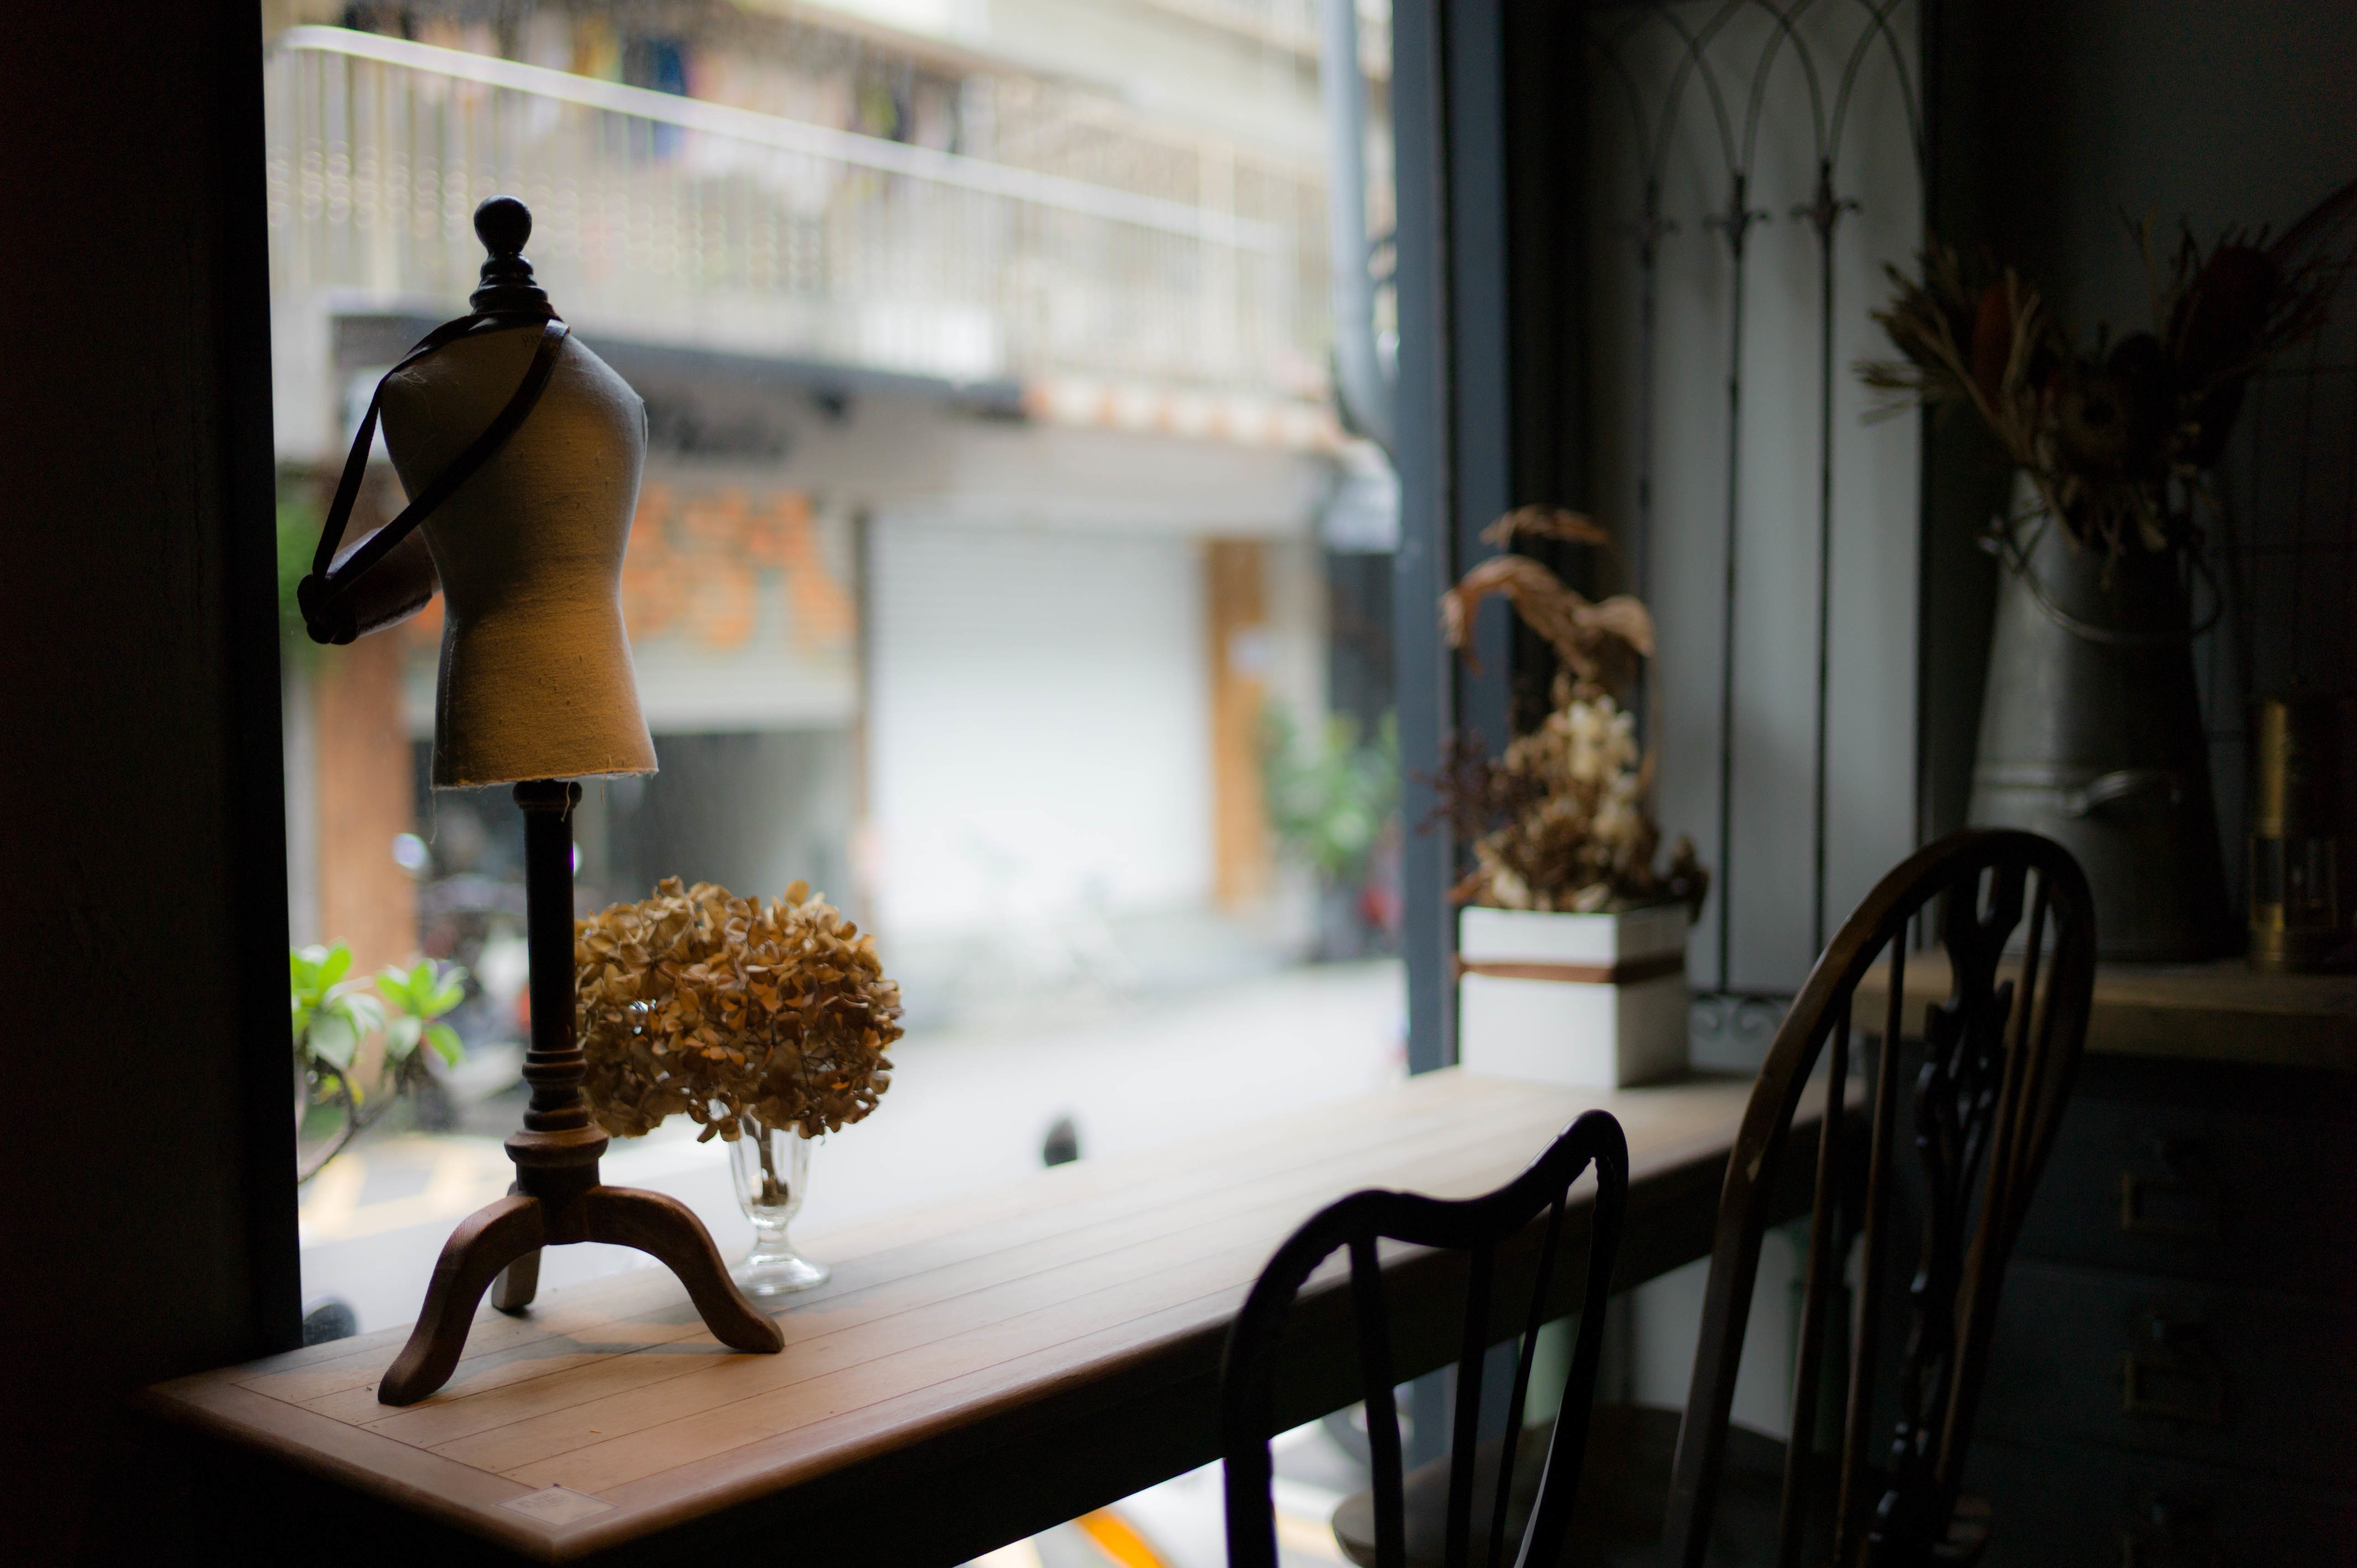
desk, chair, window, home, model, room, lighting, miniature dress form, interior design, design, photograph, tourist attraction